Jill Cordes

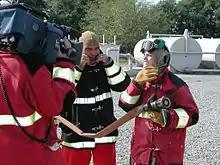
Jill Cordes (right) at Naval Air Station Whidbey Island

Jill Lynette Cordes (born December 29, 1969, in Pullman, Washington) writes the "Fearless Feisty Mama" blog for "Parents Magazine". She began her television career as a reporter in Rapid City, South Dakota. She became a general assignment reporter for KSFY-TV in Sioux Falls, South Dakota, then served as the morning anchor at KETV in Omaha, Nebraska, and eventually to Minneapolis, Minnesota as a reporter for WCCO-TV. Cordes was one of the original four finalists to serve as co-host to Barbara Walters on "The View" in 1999. She was host of the award-winning show "The Best Of" on the Food Network for six years, hosted HGTV program "My First Place" and appeared in a slew of other shows and webisodes including "My First Baby".